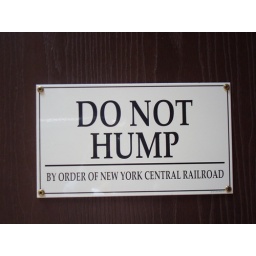
this sign was on the bathroom door in a bar